Lars-Erik Persson

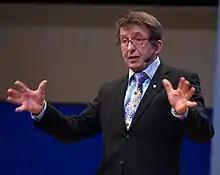
Lars-Erik Persson

Lars-Erik Persson (born 24 September 1944) is a Swedish/Norwegian professor in mathematics, known for his works in Fourier analysis, function spaces, inequalities, interpolation theory and related problems connected to convexity and quasi-monotone functions.